Genesis (Marvel Comics)

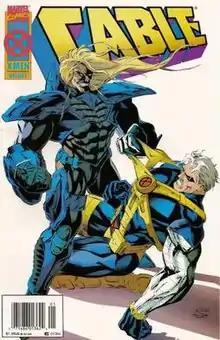
Genesis and Cable as depicted in "Cable" #19 (January 1995). Art by Steve Skroce.

Genesis (Tyler Dayspring) is a fictional character appearing in Marvel Comics. He was a mutant and recurring foe of Cable and Wolverine. He first appeared in a flashback in "X-Force" #1 (August 1991), and appeared as Mister Tolliver in "X-Force" #5 (1992) and his first appearance as Genesis was in "Cable" #19. Some sources state that he is Cable's son, while others claim that he is the son of Cable's villainous clone Stryfe.